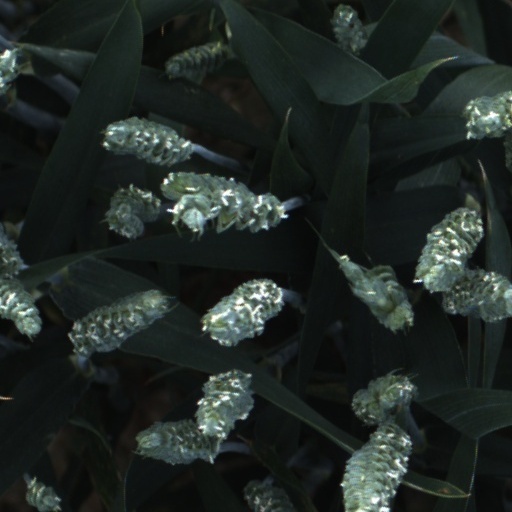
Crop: wheat